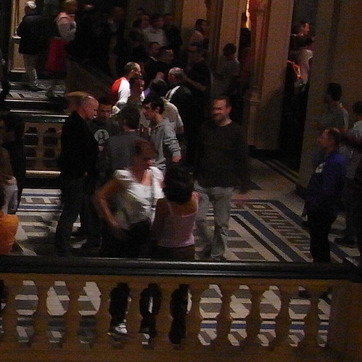
Material: hair